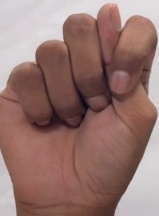
ASL sign: T